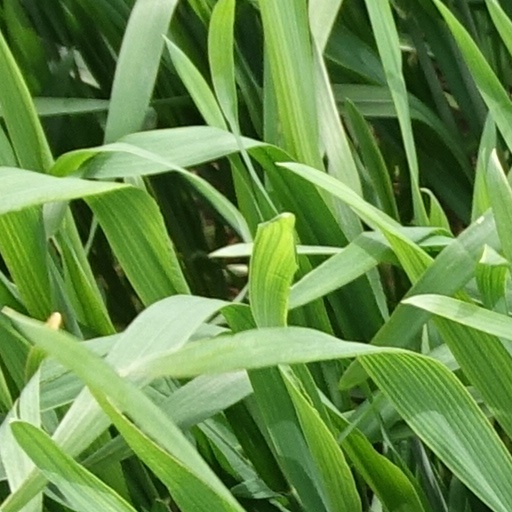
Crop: wheat